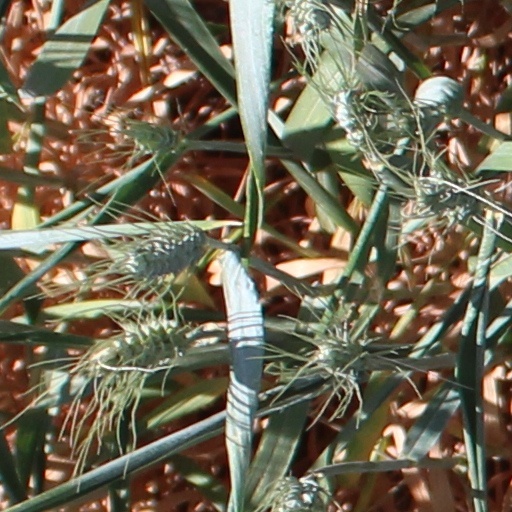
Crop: wheat